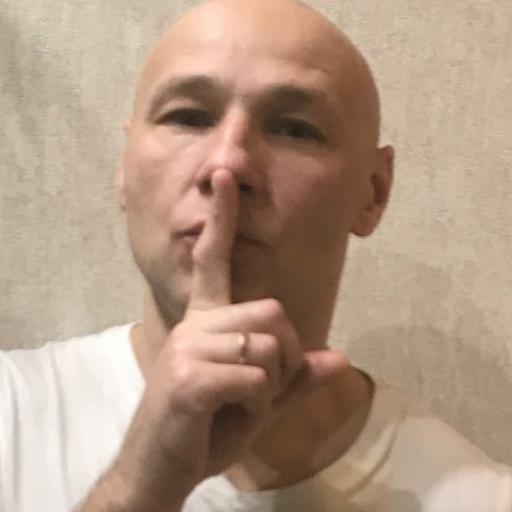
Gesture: mute